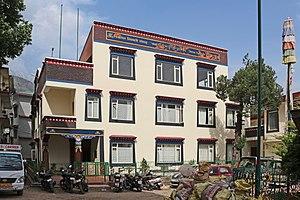
Bâtiment du Parlement tibétain en exil, Dharamsala, Inde